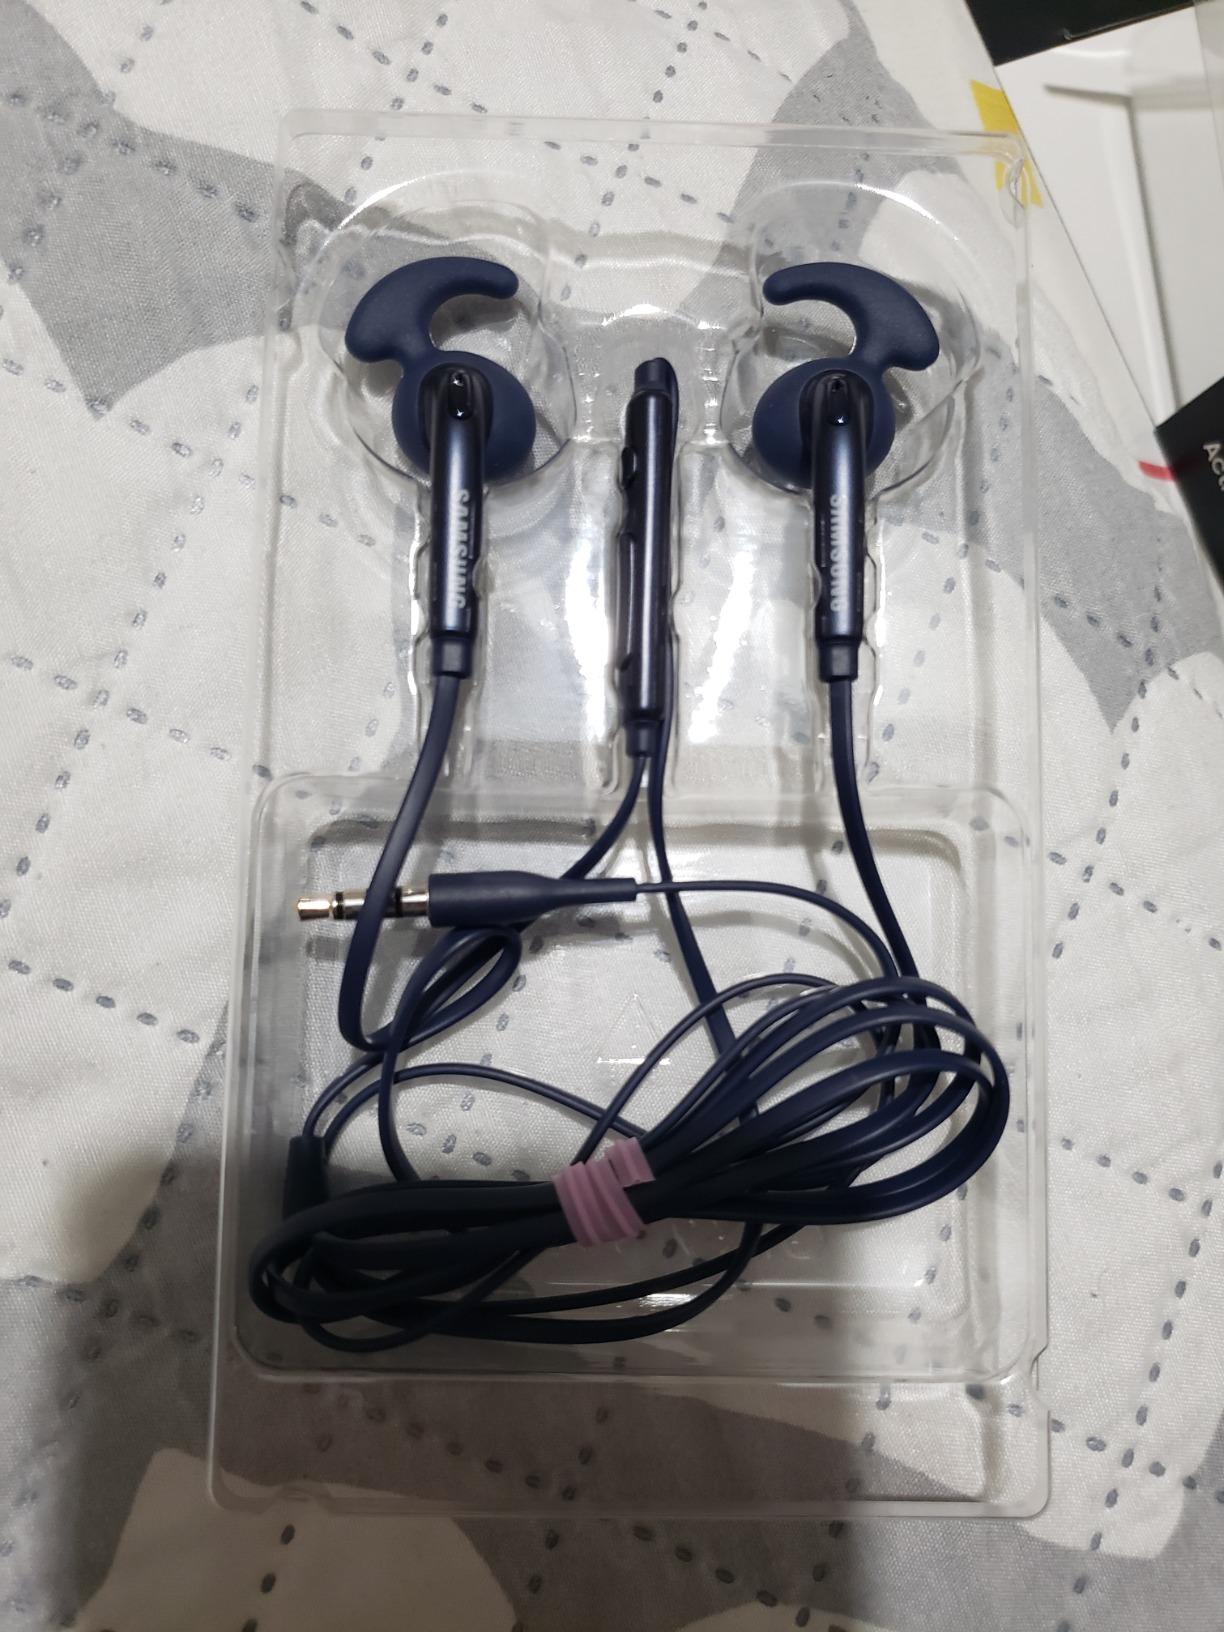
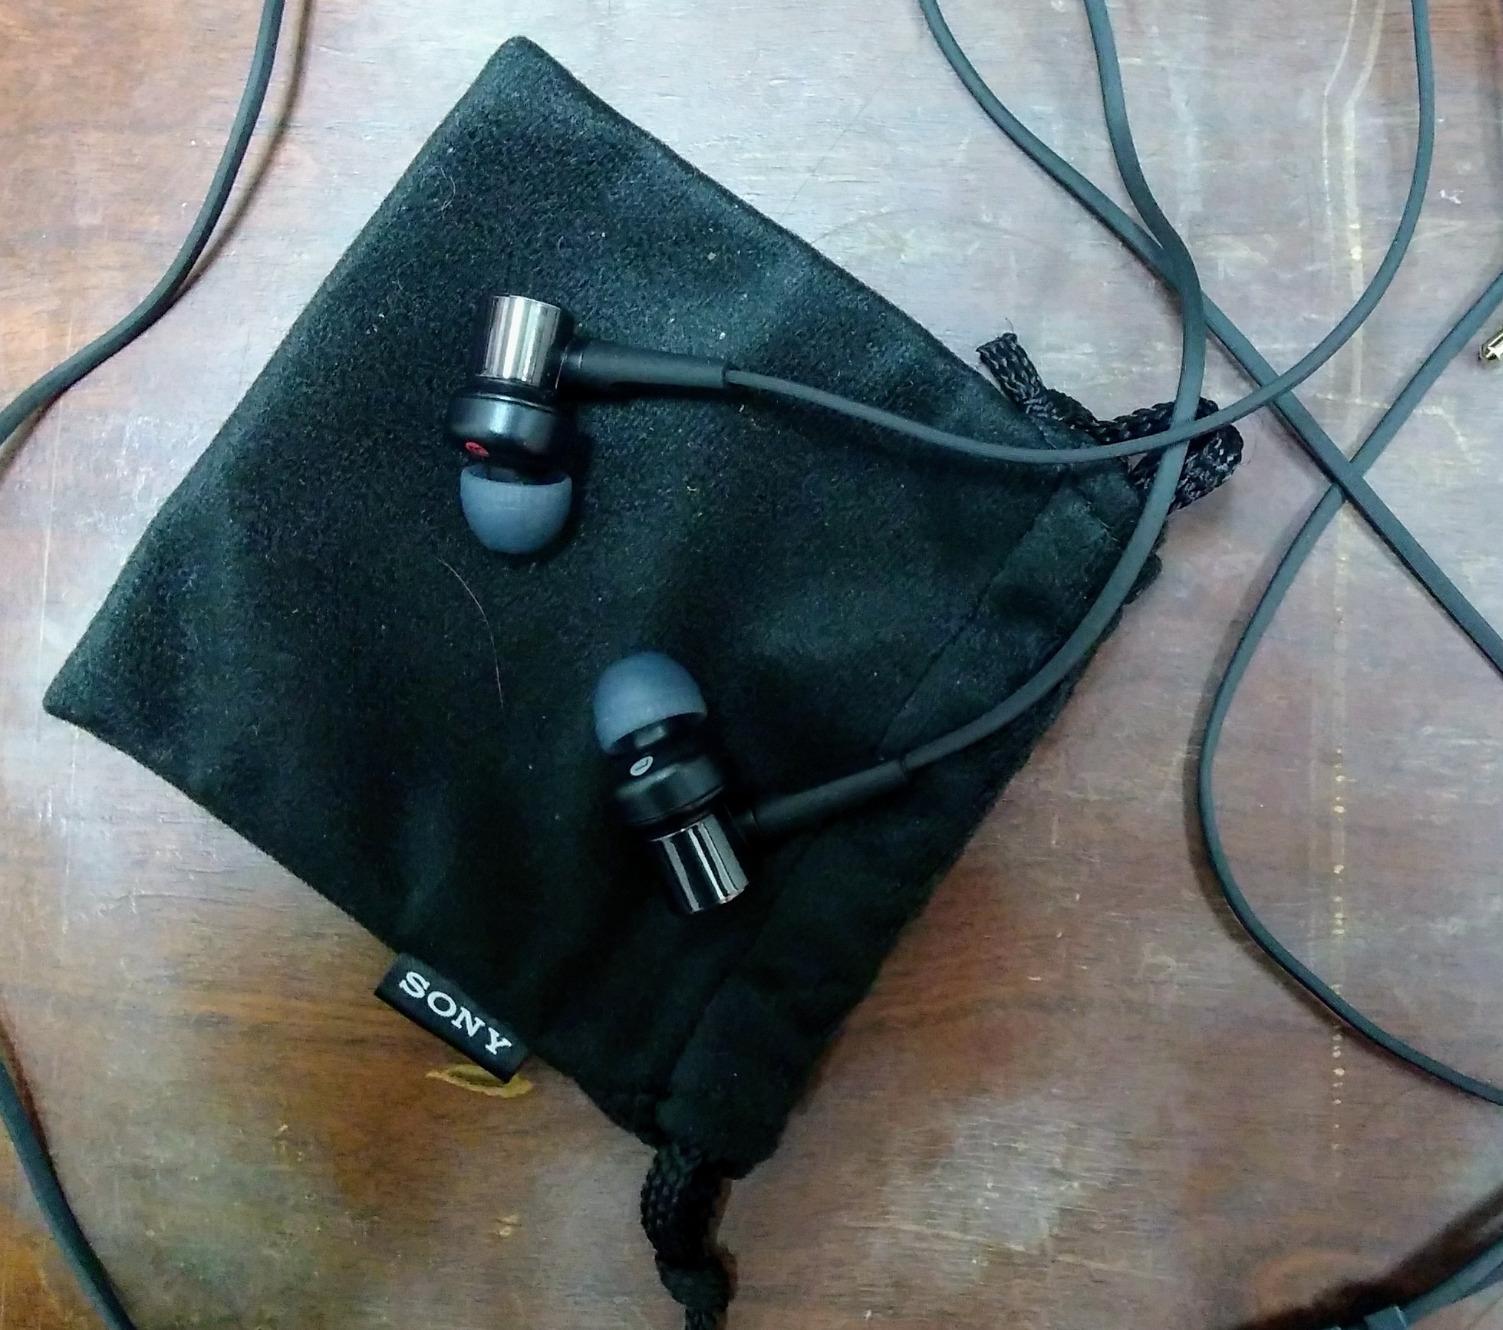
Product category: headphones
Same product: no